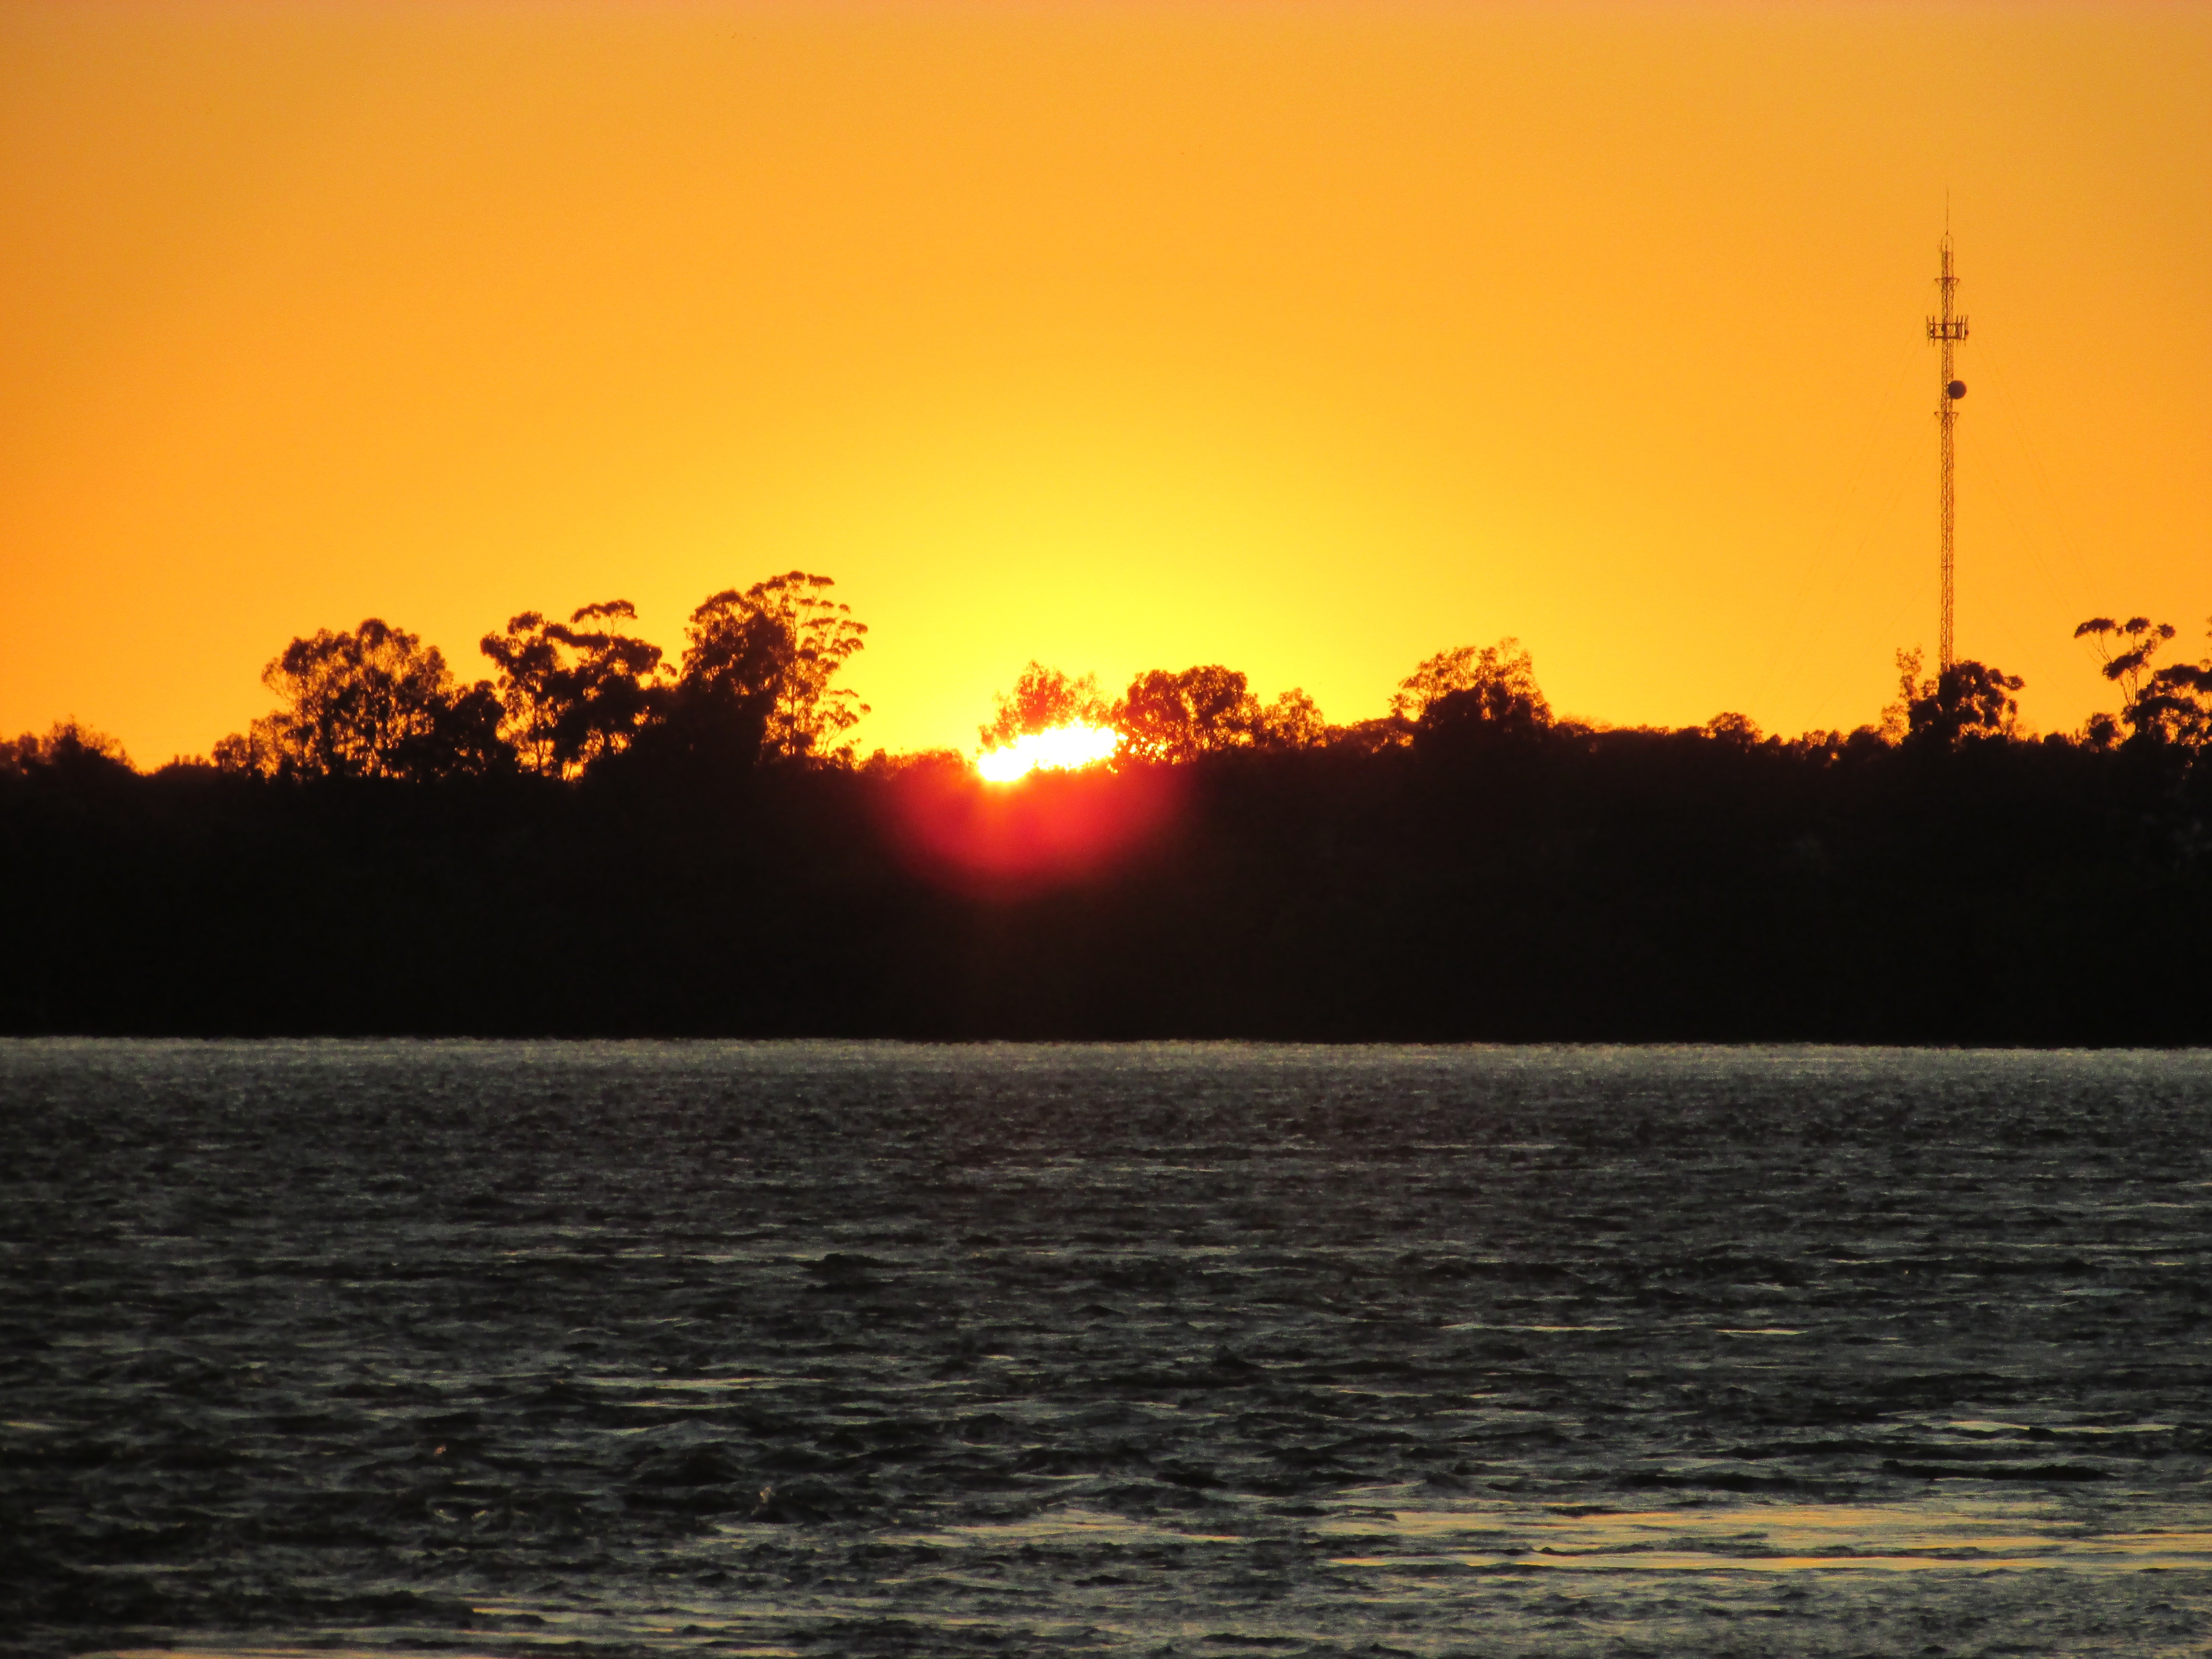
sea, horizon, sun, sunrise, sunset, sunlight, morning, dawn, dusk, evening, afterglow, atmospheric phenomenon